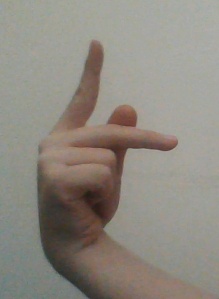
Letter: dha